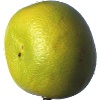
Label: pomelo_sweetie